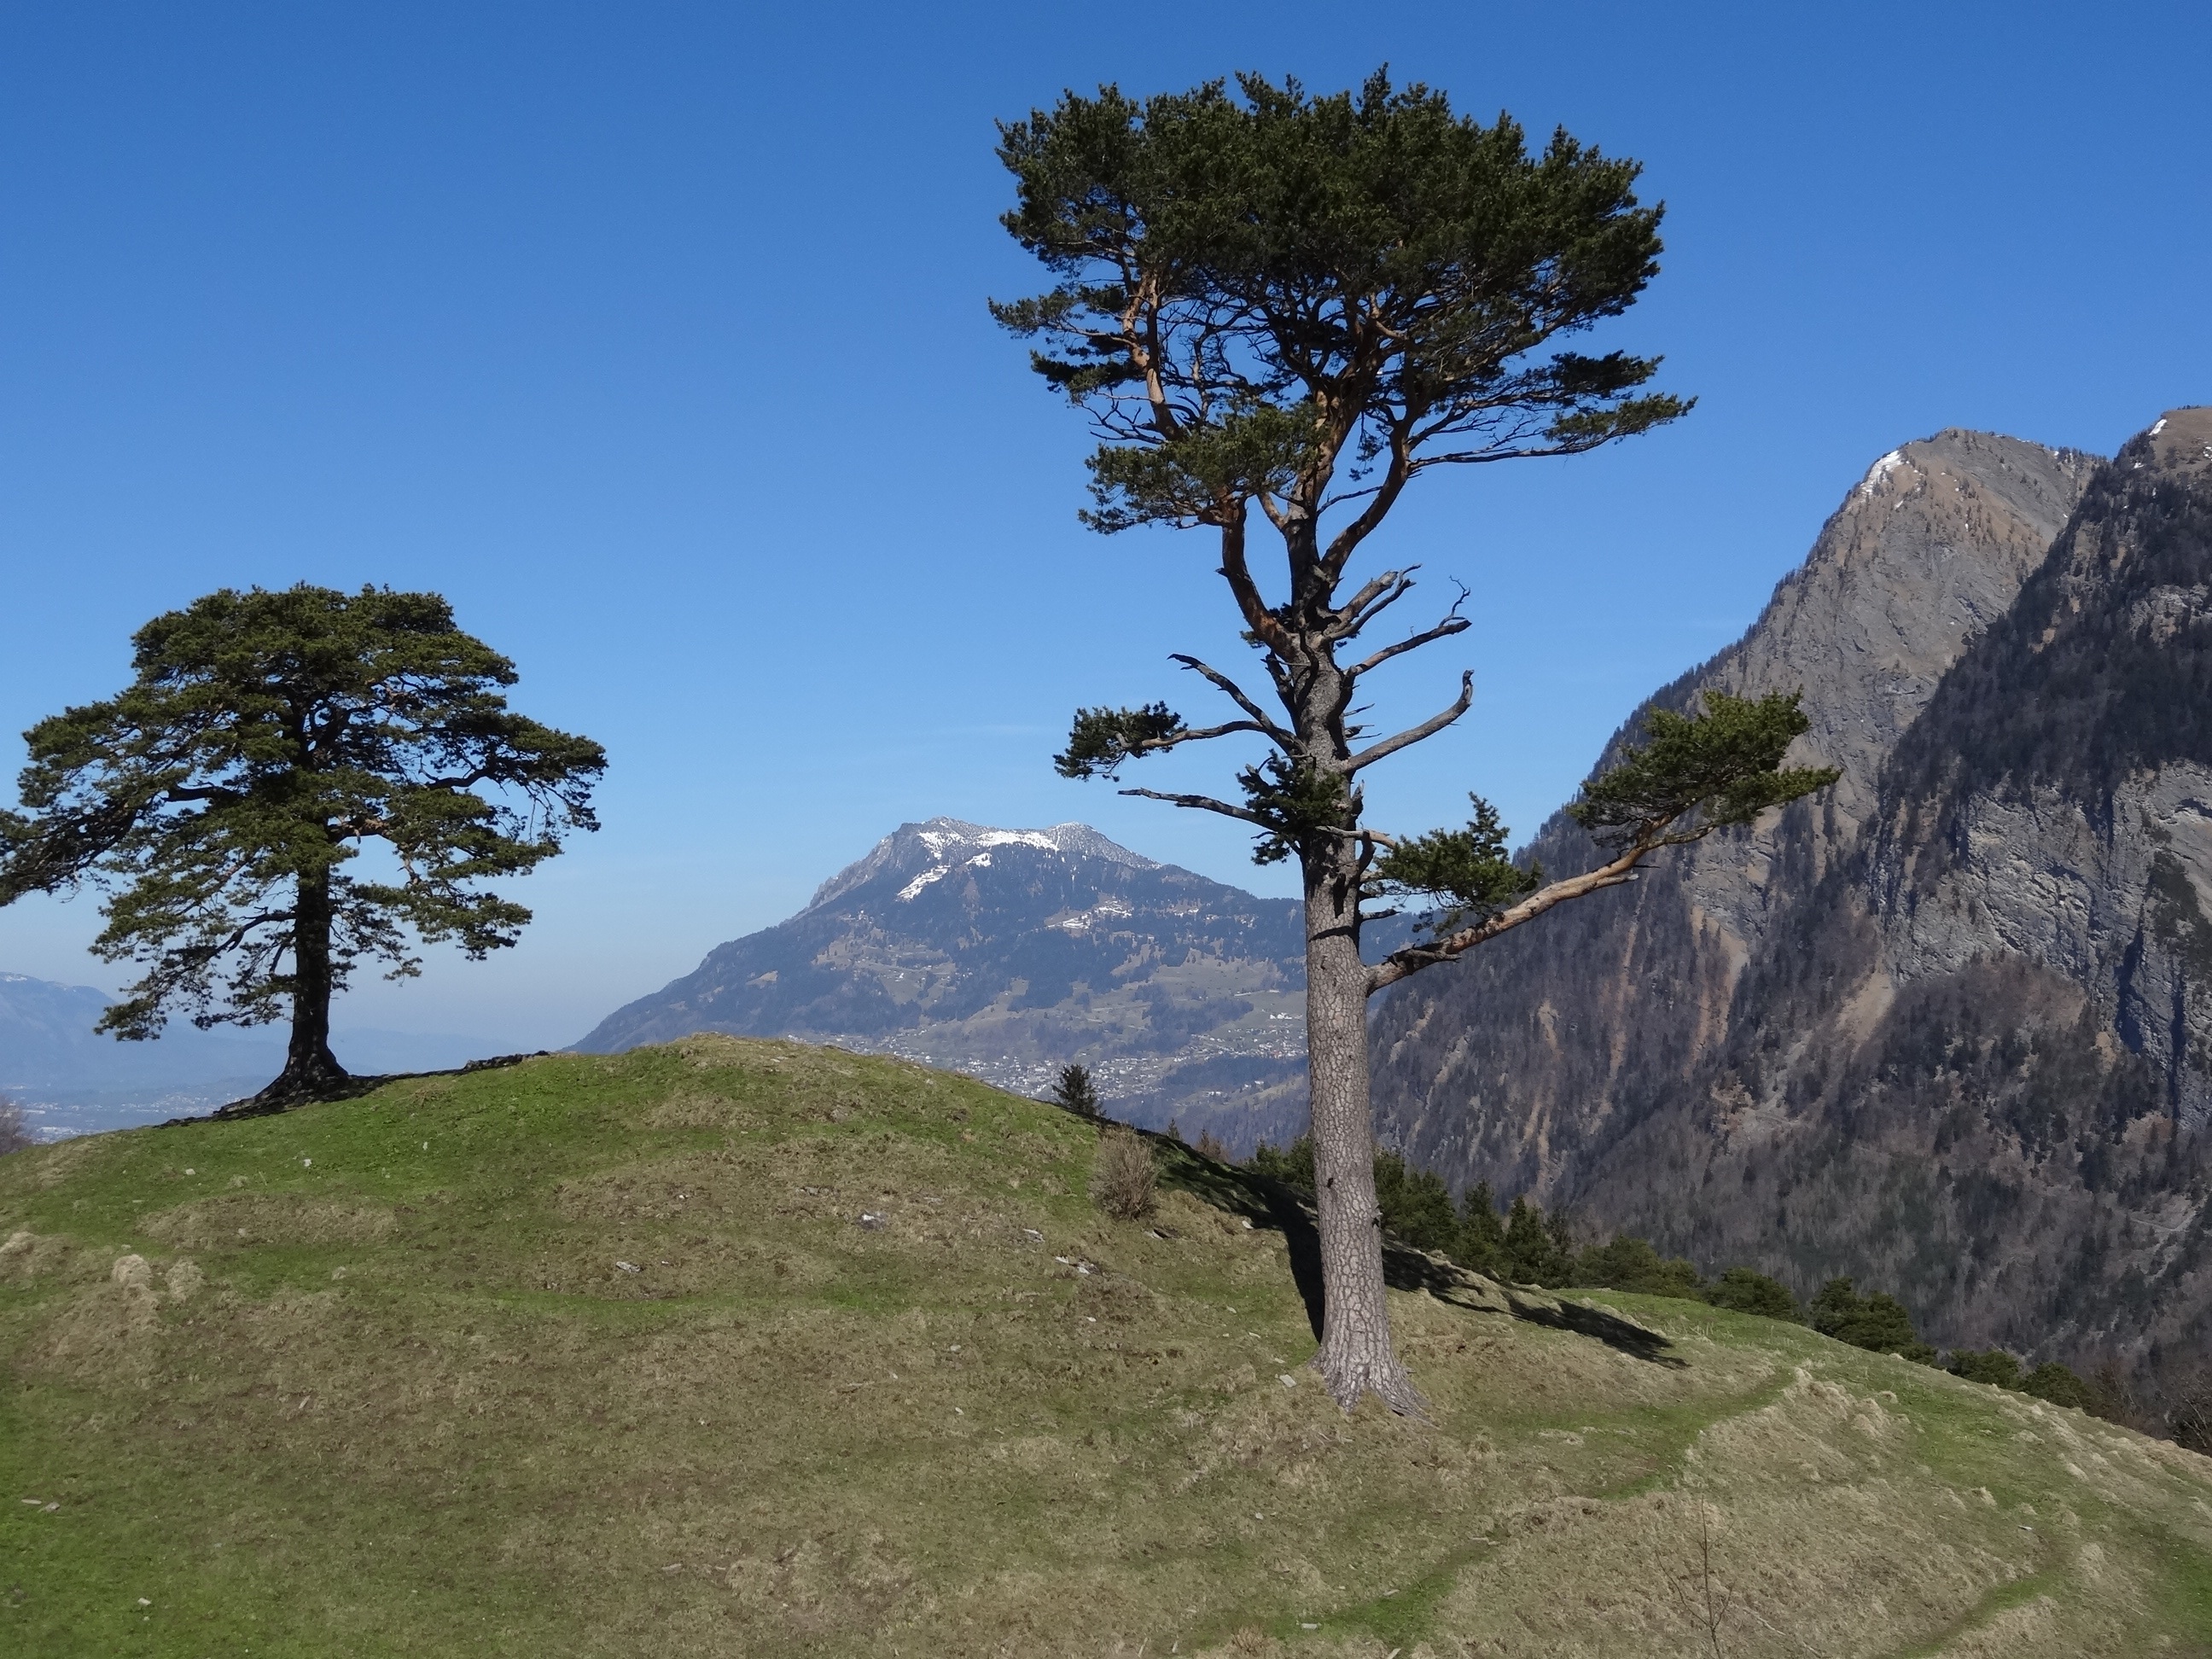
landscape, tree, rock, wilderness, mountain, plant, trail, meadow, hill, adventure, valley, mountain range, pine, terrain, national park, ridge, summit, geology, mountains, alps, plateau, switzerland, fell, larch, ecosystem, landform, graub nden, mountain pass, biome, geographical feature, woody plant, mountainous landforms, temperate coniferous forest, regitzer spitz, falknis